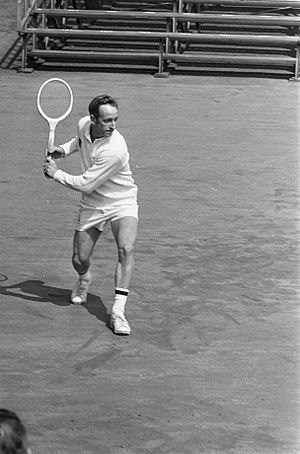
Wimbledon-mesterskaberne 1968
Rod Laver vandt sin tredje Wimbledon-titel i herresingle
Rod Laver
Wimbledon Championships 1968 var den 82. udgave af Wimbledon-mesterskaberne gennem tiden og den første i tennissportens åbne æra. Den spilledes i All England Lawn Tennis and Croquet Club i London, Storbritannien i perioden 24. juni – 6. juli 1968.